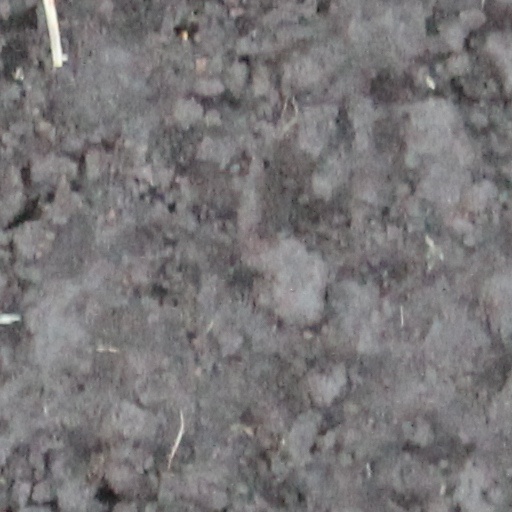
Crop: wheat